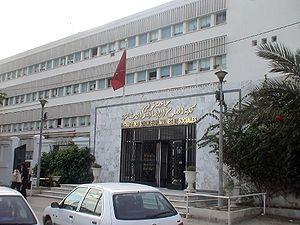
Entrée de la Faculté de Lettres 9 Avril à Tunis, intégrée à l'université de Tunis.
L'université de Tunis est une université basée à Tunis.
Tunis est la ville la plus peuplée et la capitale de la Tunisie. Elle est aussi le chef-lieu du gouvernorat du même nom depuis sa création en 1956. Située au nord du pays, au fond du golfe de Tunis dont elle est séparée par le lac de Tunis, la cité s'étend sur la plaine côtière et les collines avoisinantes. Son cœur historique est la médina, inscrite au patrimoine mondial de l'Unesco.
La faculté des sciences humaines et sociales de Tunis ou FSHST, appelée faculté des lettres et des sciences humaines de Tunis jusqu'en 1986, est un établissement universitaire tunisien rattaché à l'université de Tunis. Fondée en 1958, elle se situe sur le boulevard du 9-Avril à Tunis.